Describe the emotion expressed in this image:  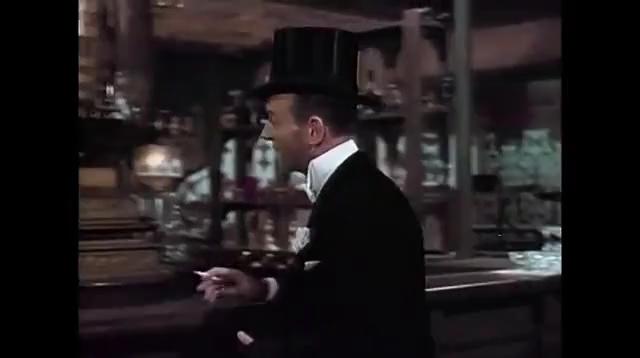
This person displays Fear, valence and arousal with moderate intensity.